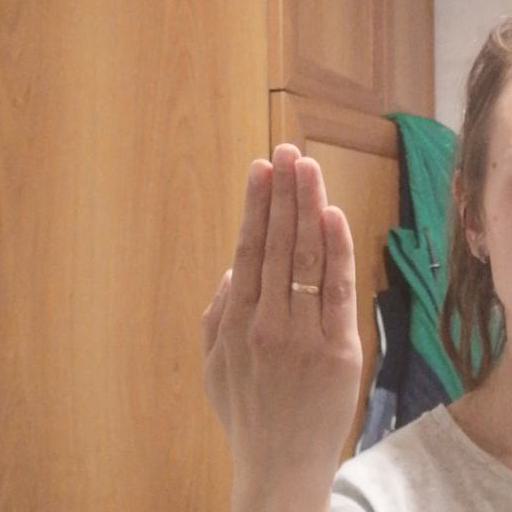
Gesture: stop_inverted